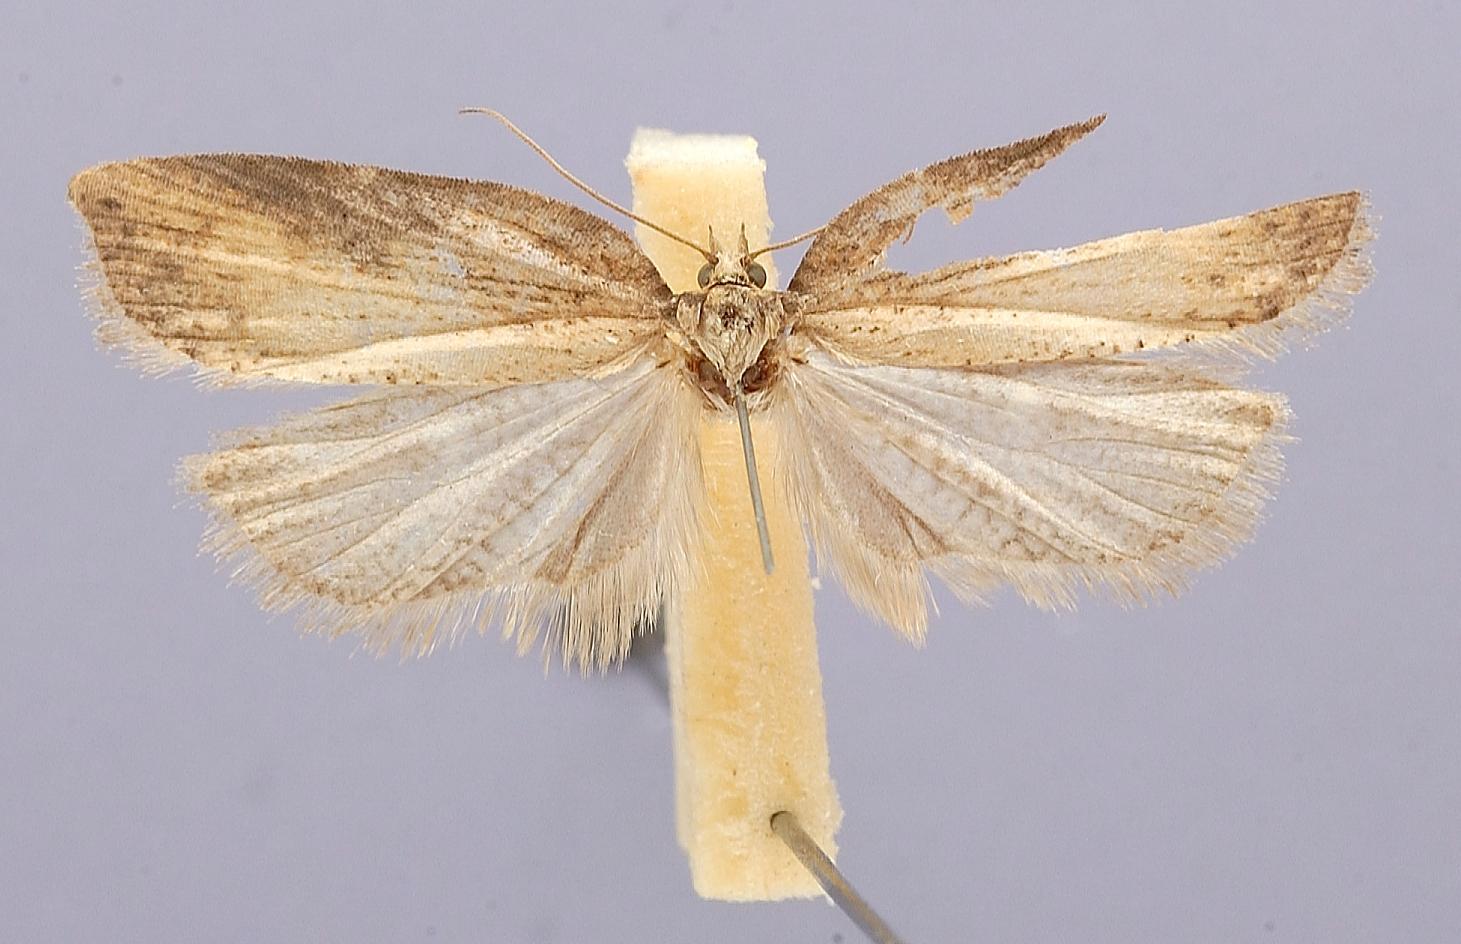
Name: Acleris placidus
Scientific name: Acleris placidus Yasuda & Kawabe, 1980
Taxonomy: Animalia, Arthropoda, Insecta, Lepidoptera, Tortricidae
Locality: Nippara, Tokyo, Japan
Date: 11 Apr 1964